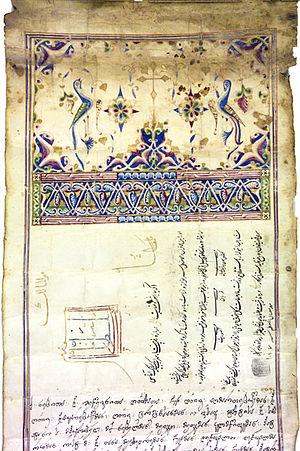
Vakhtang V, aussi connu comme Chah Navaz Khan est un monarque du royaume géorgien de Karthli, un prince de Moukhran sous les noms de Vakhtang II et Bakhouta Beg, et un homme politique de la Perse séfévide de la dynastie des Bagration de Moukhran. Il est le premier roi de Karthli représentant la branche cadette des Bagrations de Moukhran, une lignée qui dirige Tbilissi jusqu'en 1746. Il est également l'ancêtre paternel de monarques de Kakhétie et d'Iméréthie et de nombreux princes russo-géorgiens, dont Piotr Ivanovitch Bagration.